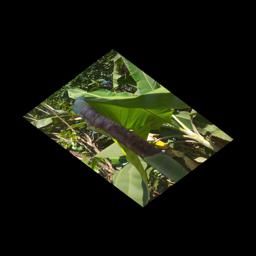
Label: MALBHOG LEAF